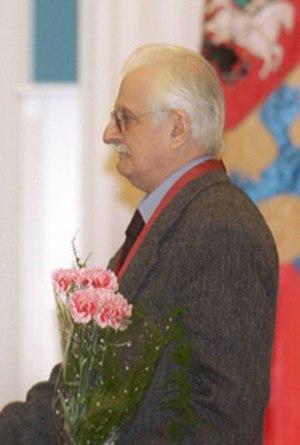
Marlen Martynovitch Khoutsiev, né le 4 octobre 1925 à Tbilissi et mort le 19 mars 2019 à Moscou, est un réalisateur et scénariste soviétique puis russe d'origine géorgienne, connu pour ses films culte des années 1960, dont J'ai vingt ans, tourné en 1962 et sorti en 1965. Il est aussi acteur et pédagogue.